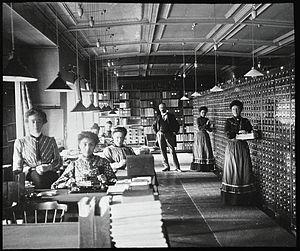
Le Répertoire Bibliographique Universel - vers 1900
Le Répertoire Bibliographique Universel souvent abrégé en RBU est l’œuvre majeure de l'Institut International de Bibliographie. Depuis sa création en 1895, ce ne sont pas moins de 18 millions de fiches bibliographiques qui seront rédigées, classées selon la Classification Décimale Universelle et conservées dans les meubles fichiers dessinés par Paul Otlet et Henri La Fontaine.